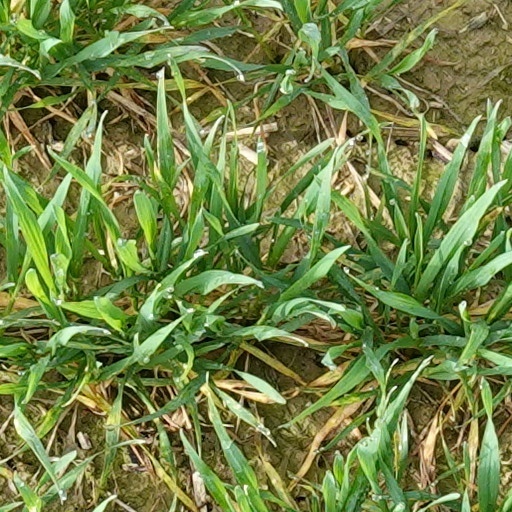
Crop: wheat